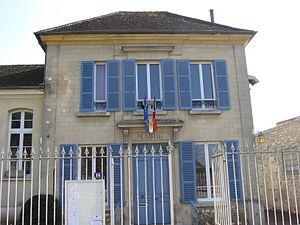
Mairie de Brignancourt (Val-d'Oise, région Île-de-France)
Brignancourt est une commune française située dans le département du Val-d'Oise, en région Île-de-France.